New York Central Hudson

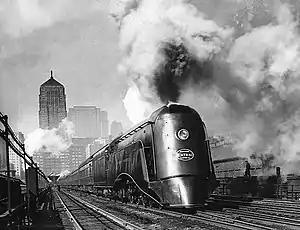
#5344 "Commodore Vanderbilt" (the last J-1e) featured Art Deco streamlining designed by Carl F. Kantola when introduced in 1934 (here in 1935, Chicago Board of Trade Building in background). By no later than 1939, it had been re-shrouded with the Art Deco streamlining designed by Henry Dreyfuss for the J-3 "Super Hudsons".

The Hudson came into being because the existing 4-6-2 "Pacific" power was not able to keep up with the demands of longer, heavier trains and higher speeds. Given NYC's axle load limits, "Pacifics" could not be made any larger; a new locomotive type would be required to carry the larger boilers. Lima Locomotive Works' conception of superpower steam as realized in the 2-8-4 "Berkshire" type was the predecessor to the "Hudson". The 2-8-4's 4-wheel trailing truck permitted a huge firebox to be located after the boiler. The resulting greater steaming rate ensured that such a locomotive would never run out of power at speed, a common failing of older locomotives. Applying the ideas of the freight-minded Berkshire type to the "Pacific" resulted in a 4-6-4 locomotive.